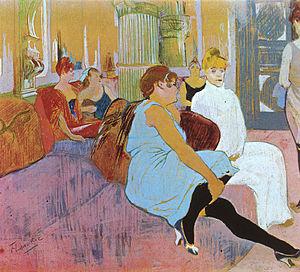
L’histoire de la prostitution en France présente des similitudes avec l'histoire de la prostitution dans d'autres pays d'Europe, à savoir une succession de périodes de tolérance et de répression, avec toutefois des particularités telles qu'une relativement longue période de tolérance des lupanars.
Le musée Toulouse-Lautrec d'Albi est un musée d'art consacré principalement aux œuvres d'Henri de Toulouse-Lautrec, né à Albi, et installé dans le palais de la Berbie. Accueillant près de 175 000 visiteurs par an, il se place parmi les premiers musées d’Occitanie quant à la fréquentation.
Pigalle est le nom d'un quartier de Paris, situé autour de la place Pigalle, il comprend les rues situées des deux côtés des boulevards de Clichy et Rochechouart, et s'étend sur les 9ᵉ et 18ᵉ arrondissements. La place doit son nom au sculpteur Jean-Baptiste Pigalle.